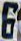
Number: 6